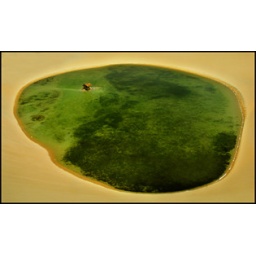
lake rains in sand dunes, nature